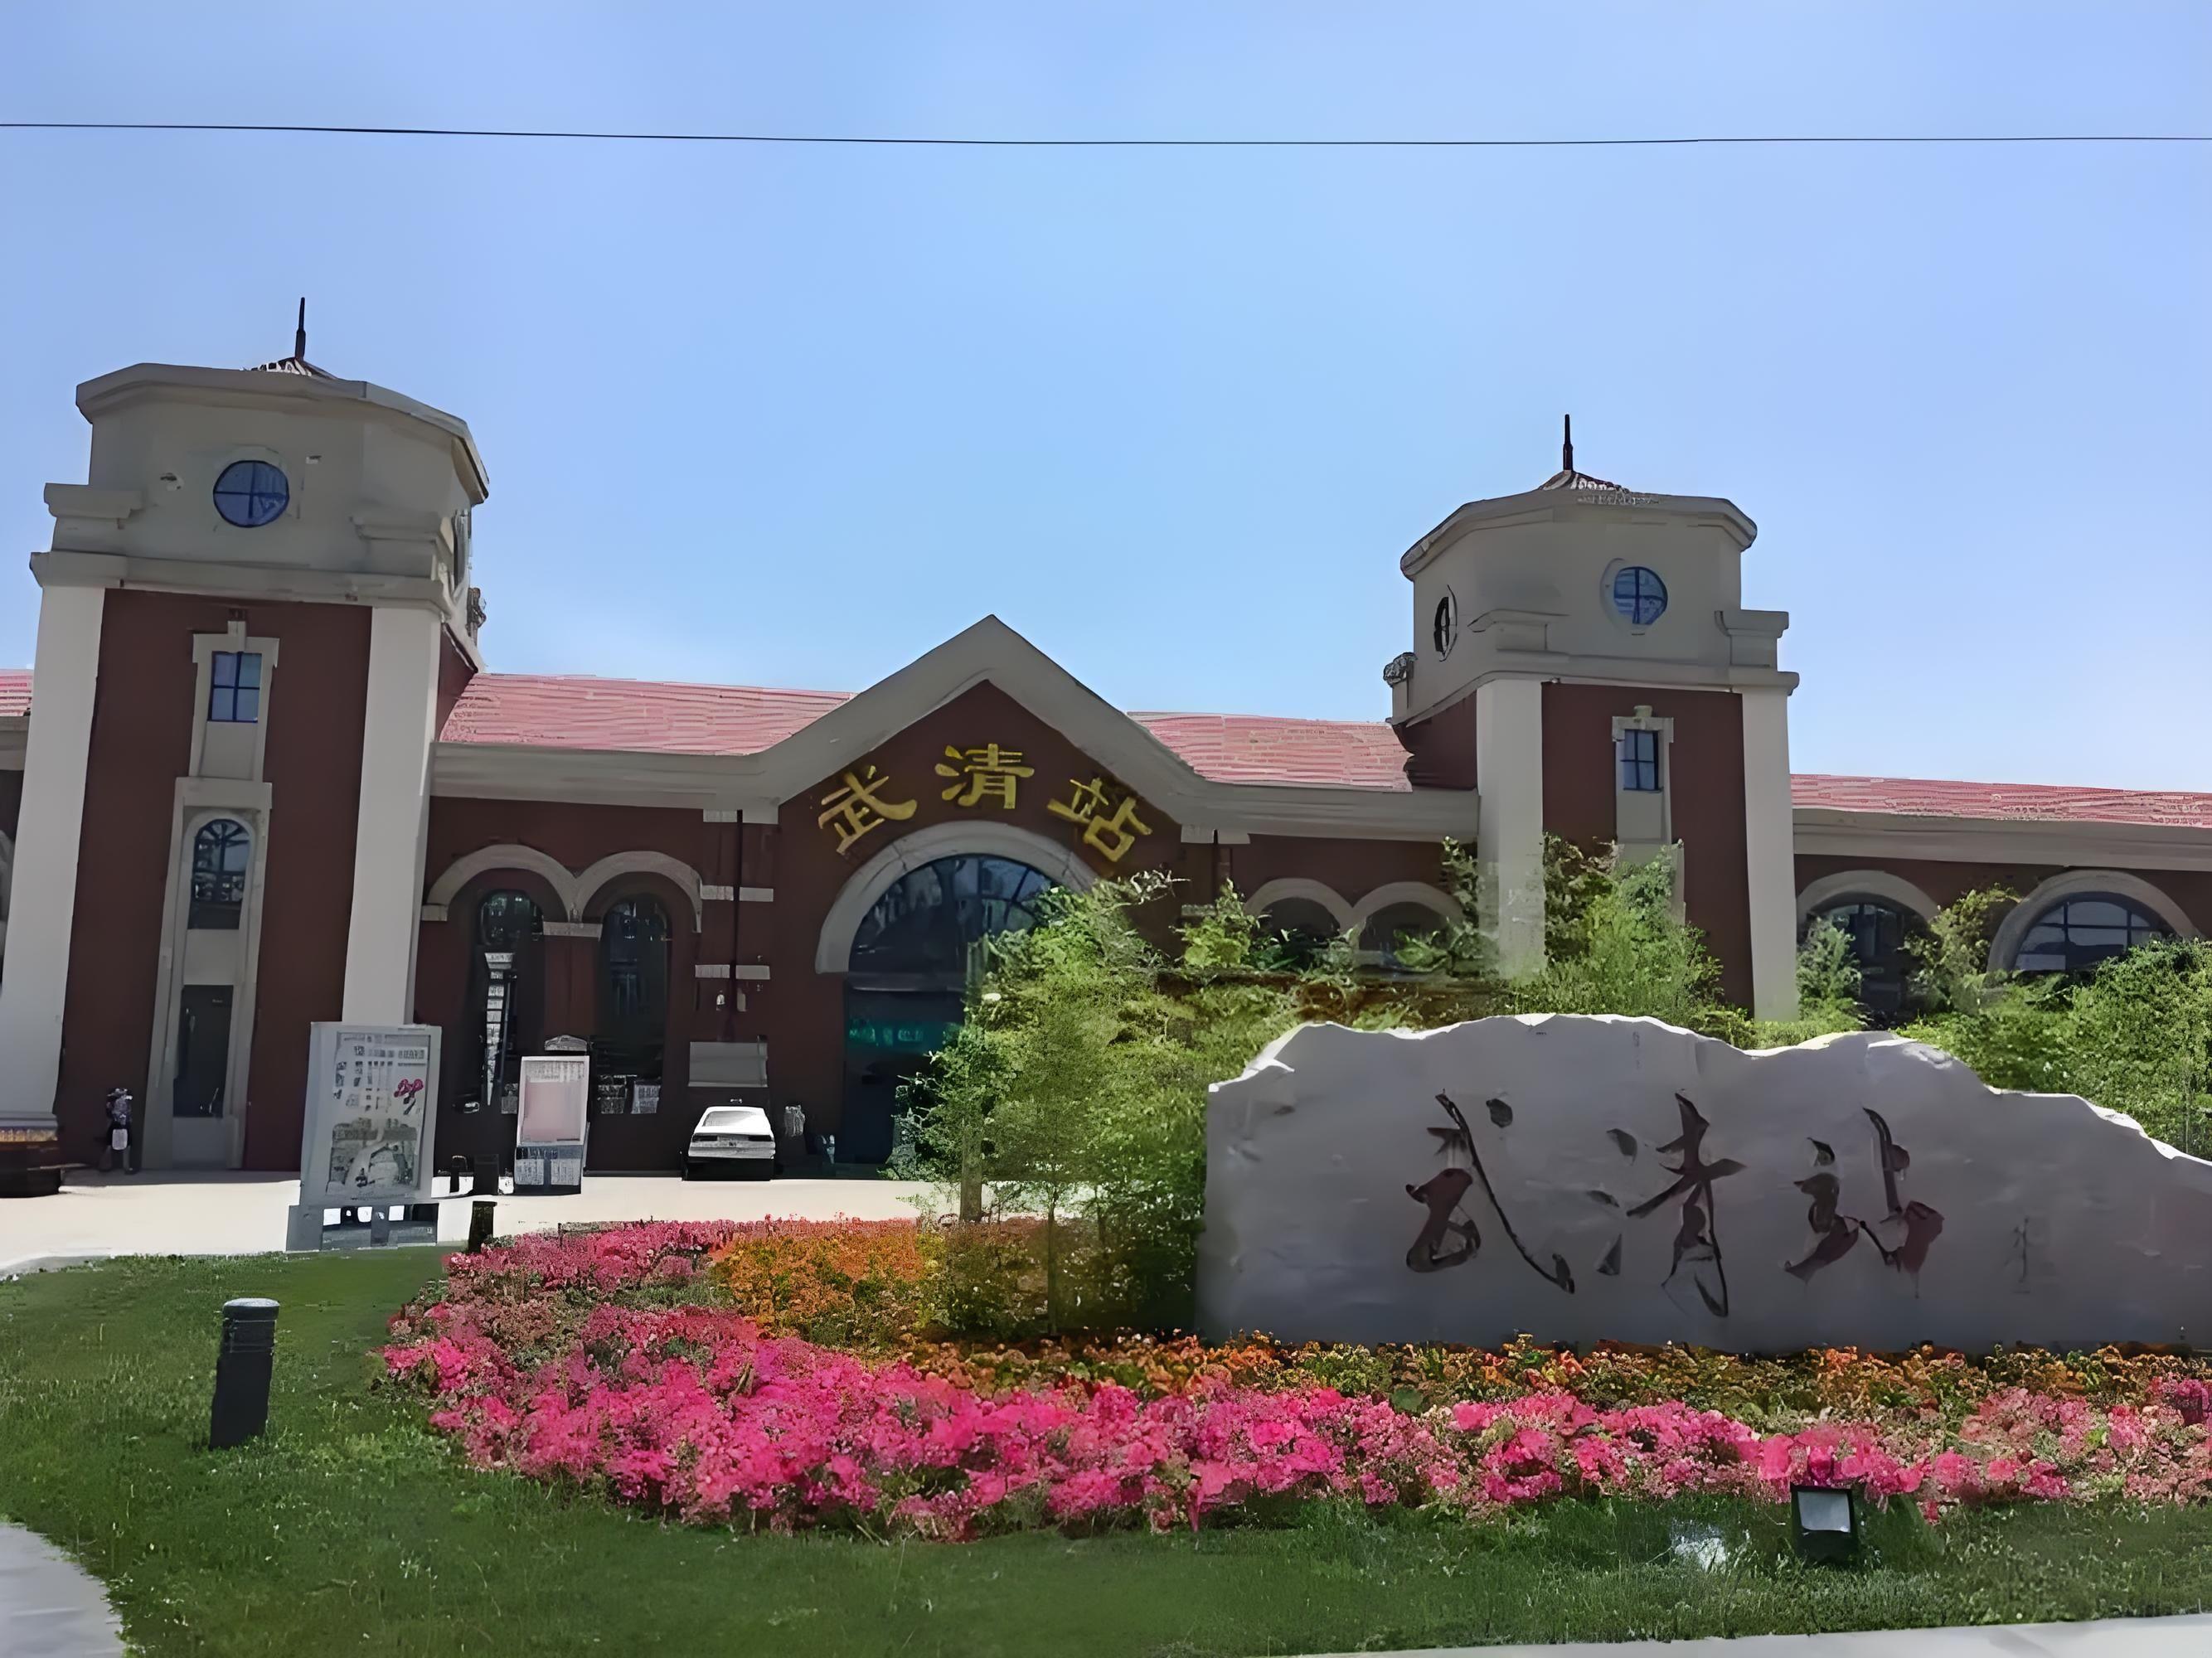
地标名称：武清站
所在城市：天津市·武清区